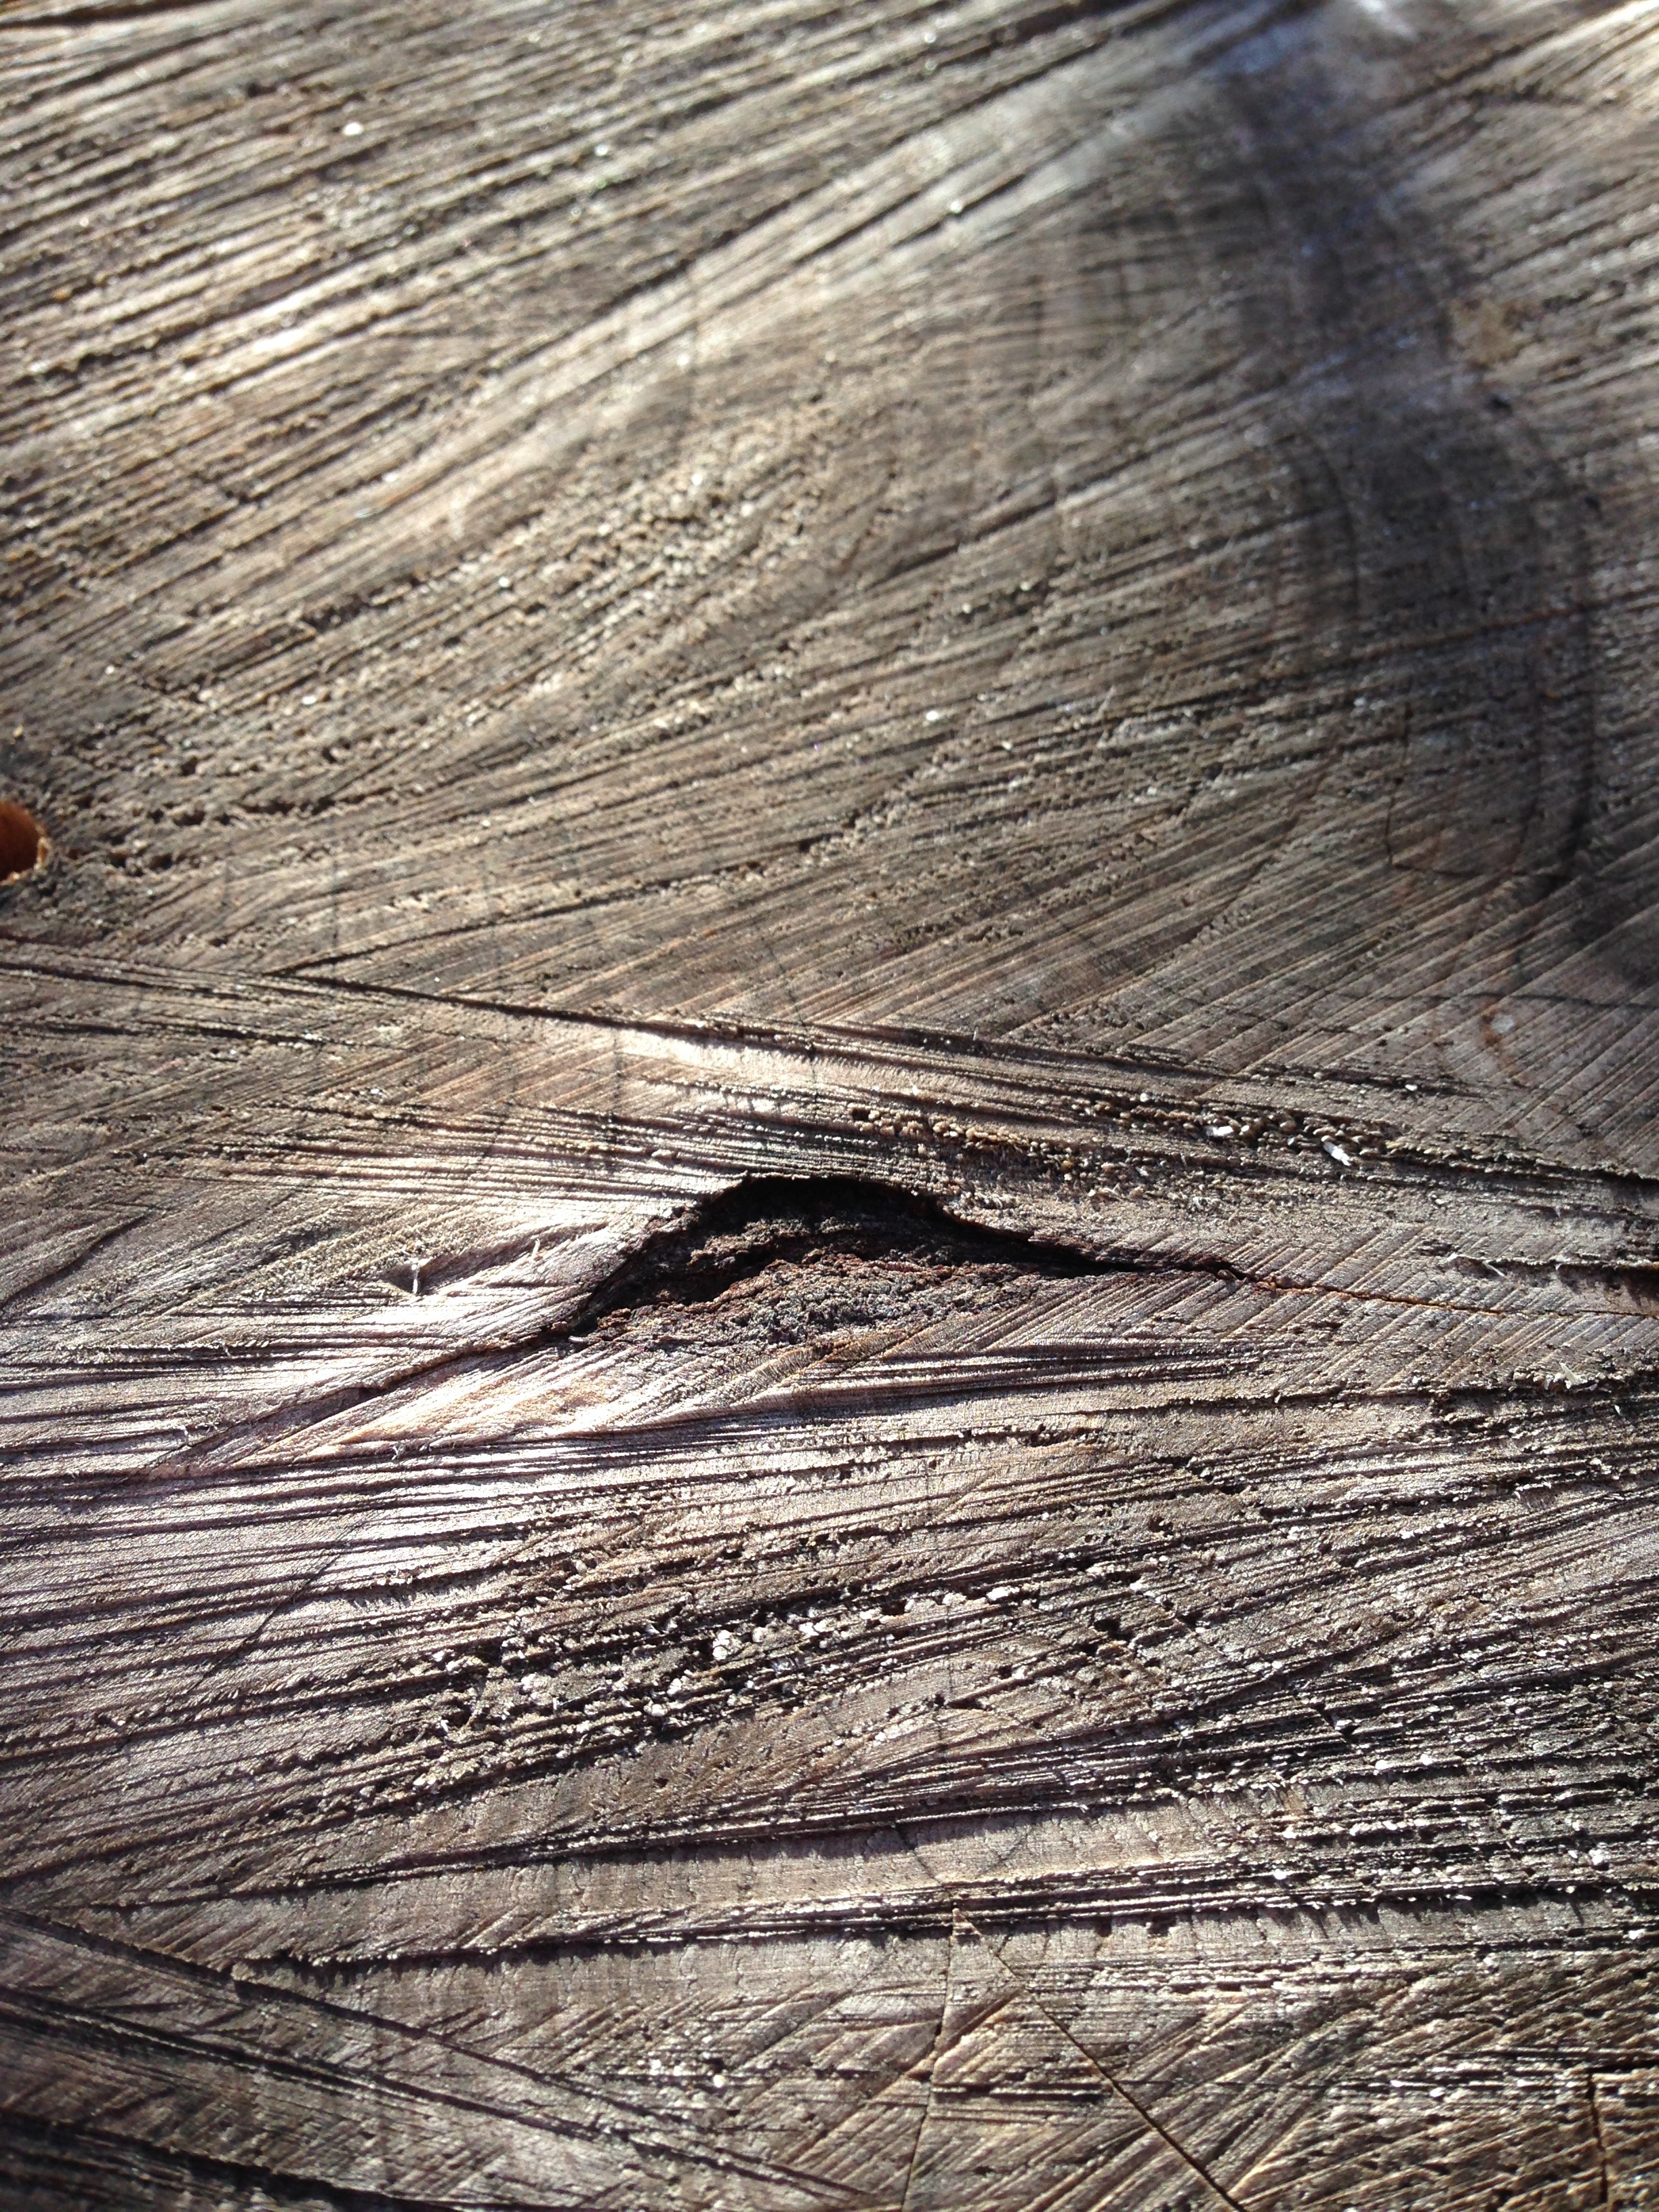
tree, sand, rock, wood, texture, leaf, floor, trunk, line, material, close up, old wood, flooring, wood cutting, stripe wood, grass family